Copeland Septet

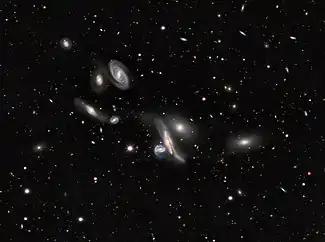
A group of galaxies nicknamed the Copeland Septet, in the constellation of Leo.

The Copeland Septet (also Copeland's Septet, Hickson Compact Group 57) is a group of galaxies in the constellation Leo that includes NGC 3748, NGC 3754, NGC 3750, NGC 3751, NGC 3745, NGC 3753 and NGC 3746. The group was discovered by British astronomer Ralph Copeland in 1874. The location of Copeland's Septet is right ascension / declination (2000.0), about three degrees northwest of third magnitude star 93 Leonis.